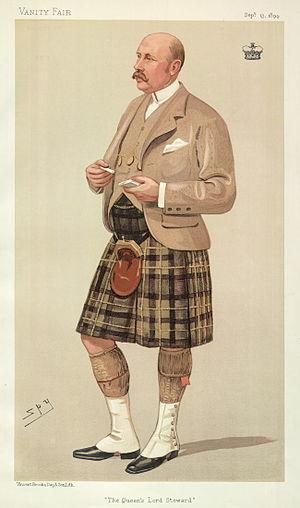
Gavin Campbell, 1ᵉʳ marquis de Breadalbane, appelé Lord Glenorchy entre 1862 et 1871 et connu sous le nom de comte de Breadalbane et de Holland entre 1871 et 1885, est un noble écossais et un politicien libéral.